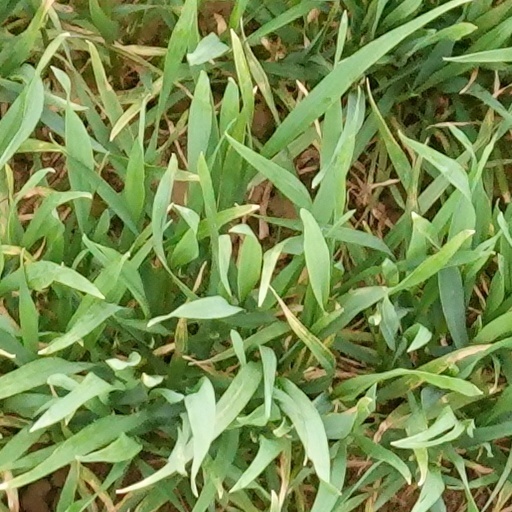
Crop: wheat